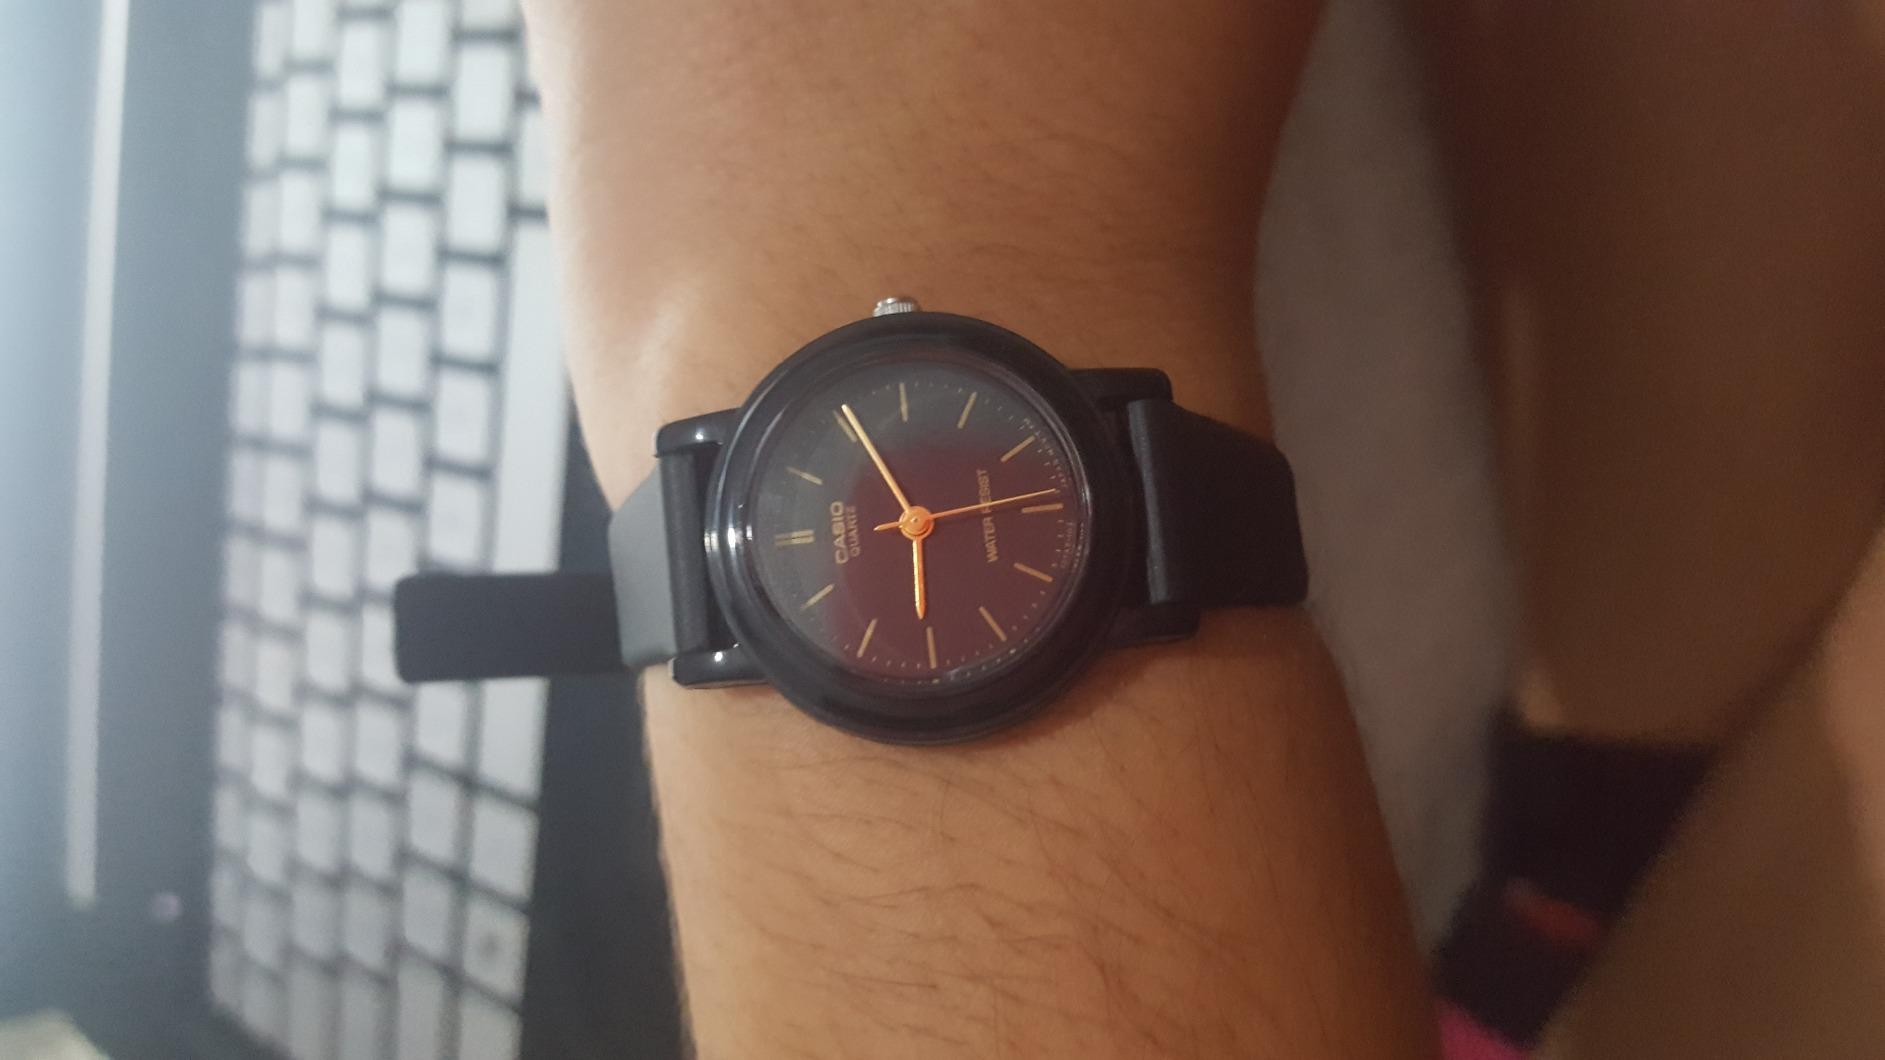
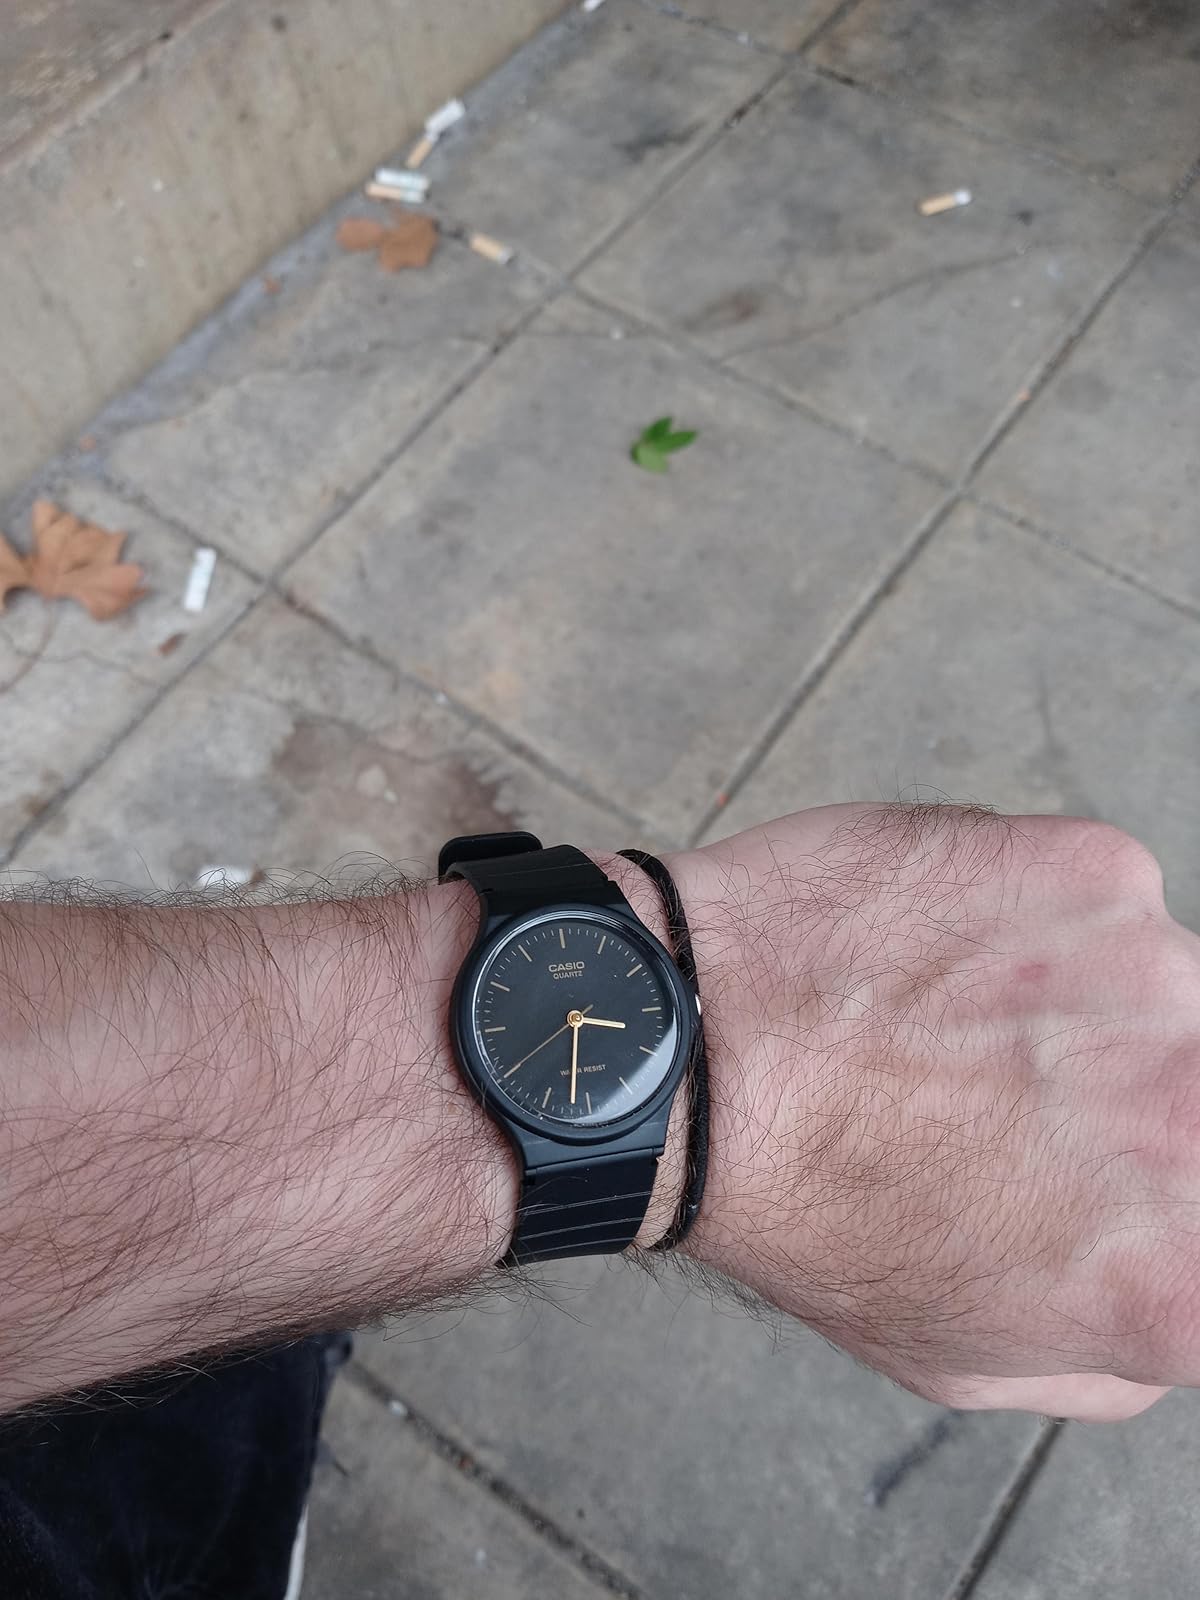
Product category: accessories_watch
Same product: no